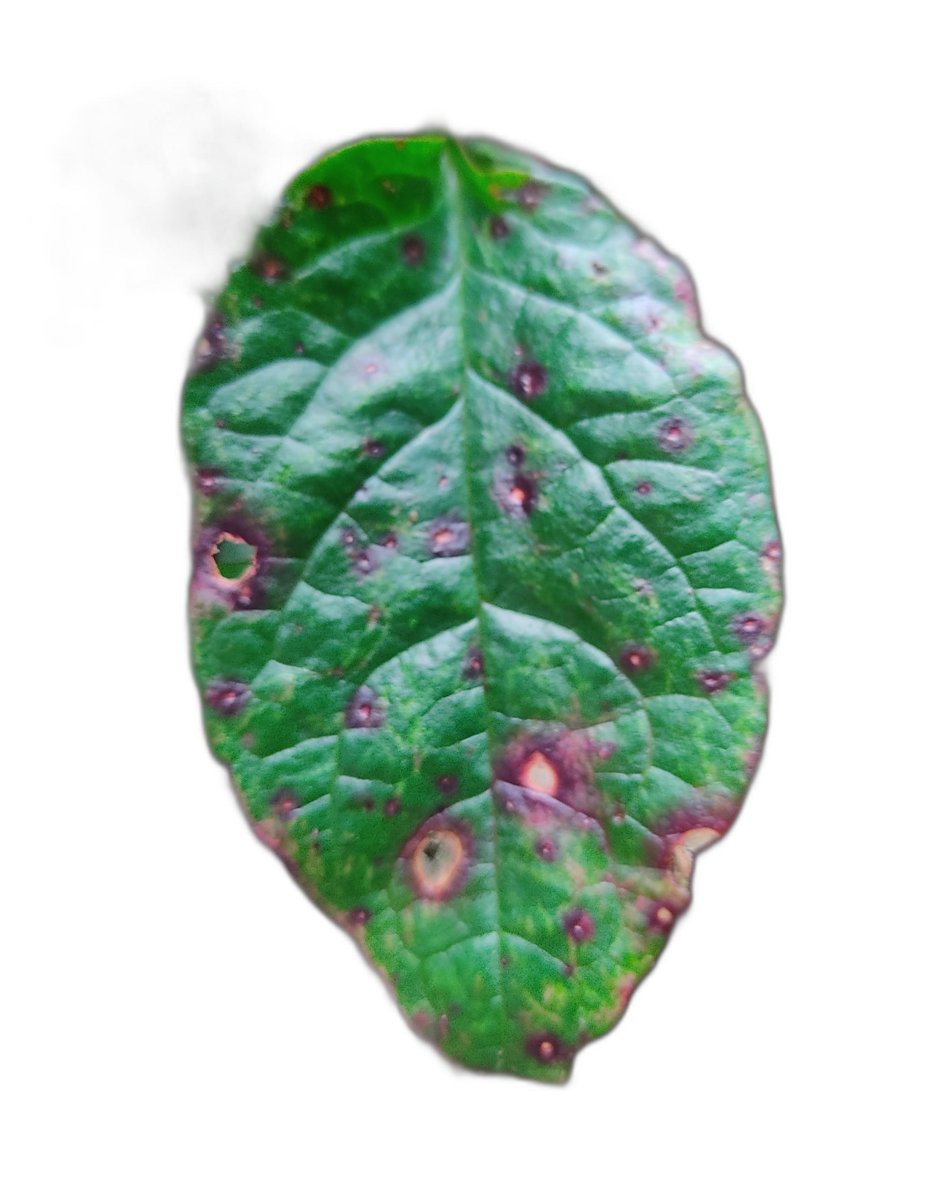
Label: Bacterial-Spot